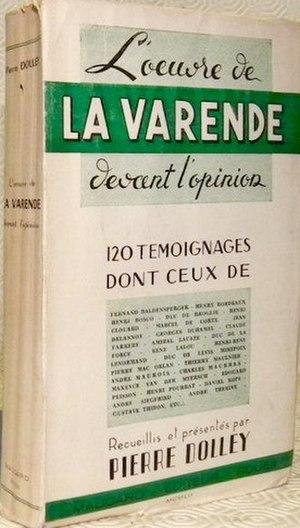
Pierre Dolley, ""L'oeuvre de La Varende devant l'opinion"", 1952."
Pierre Armand Dolley, né à Pauillac le 28 janvier 1877 et mort à Paris le 29 août 1955, est un peintre et directeur de la photographie français.